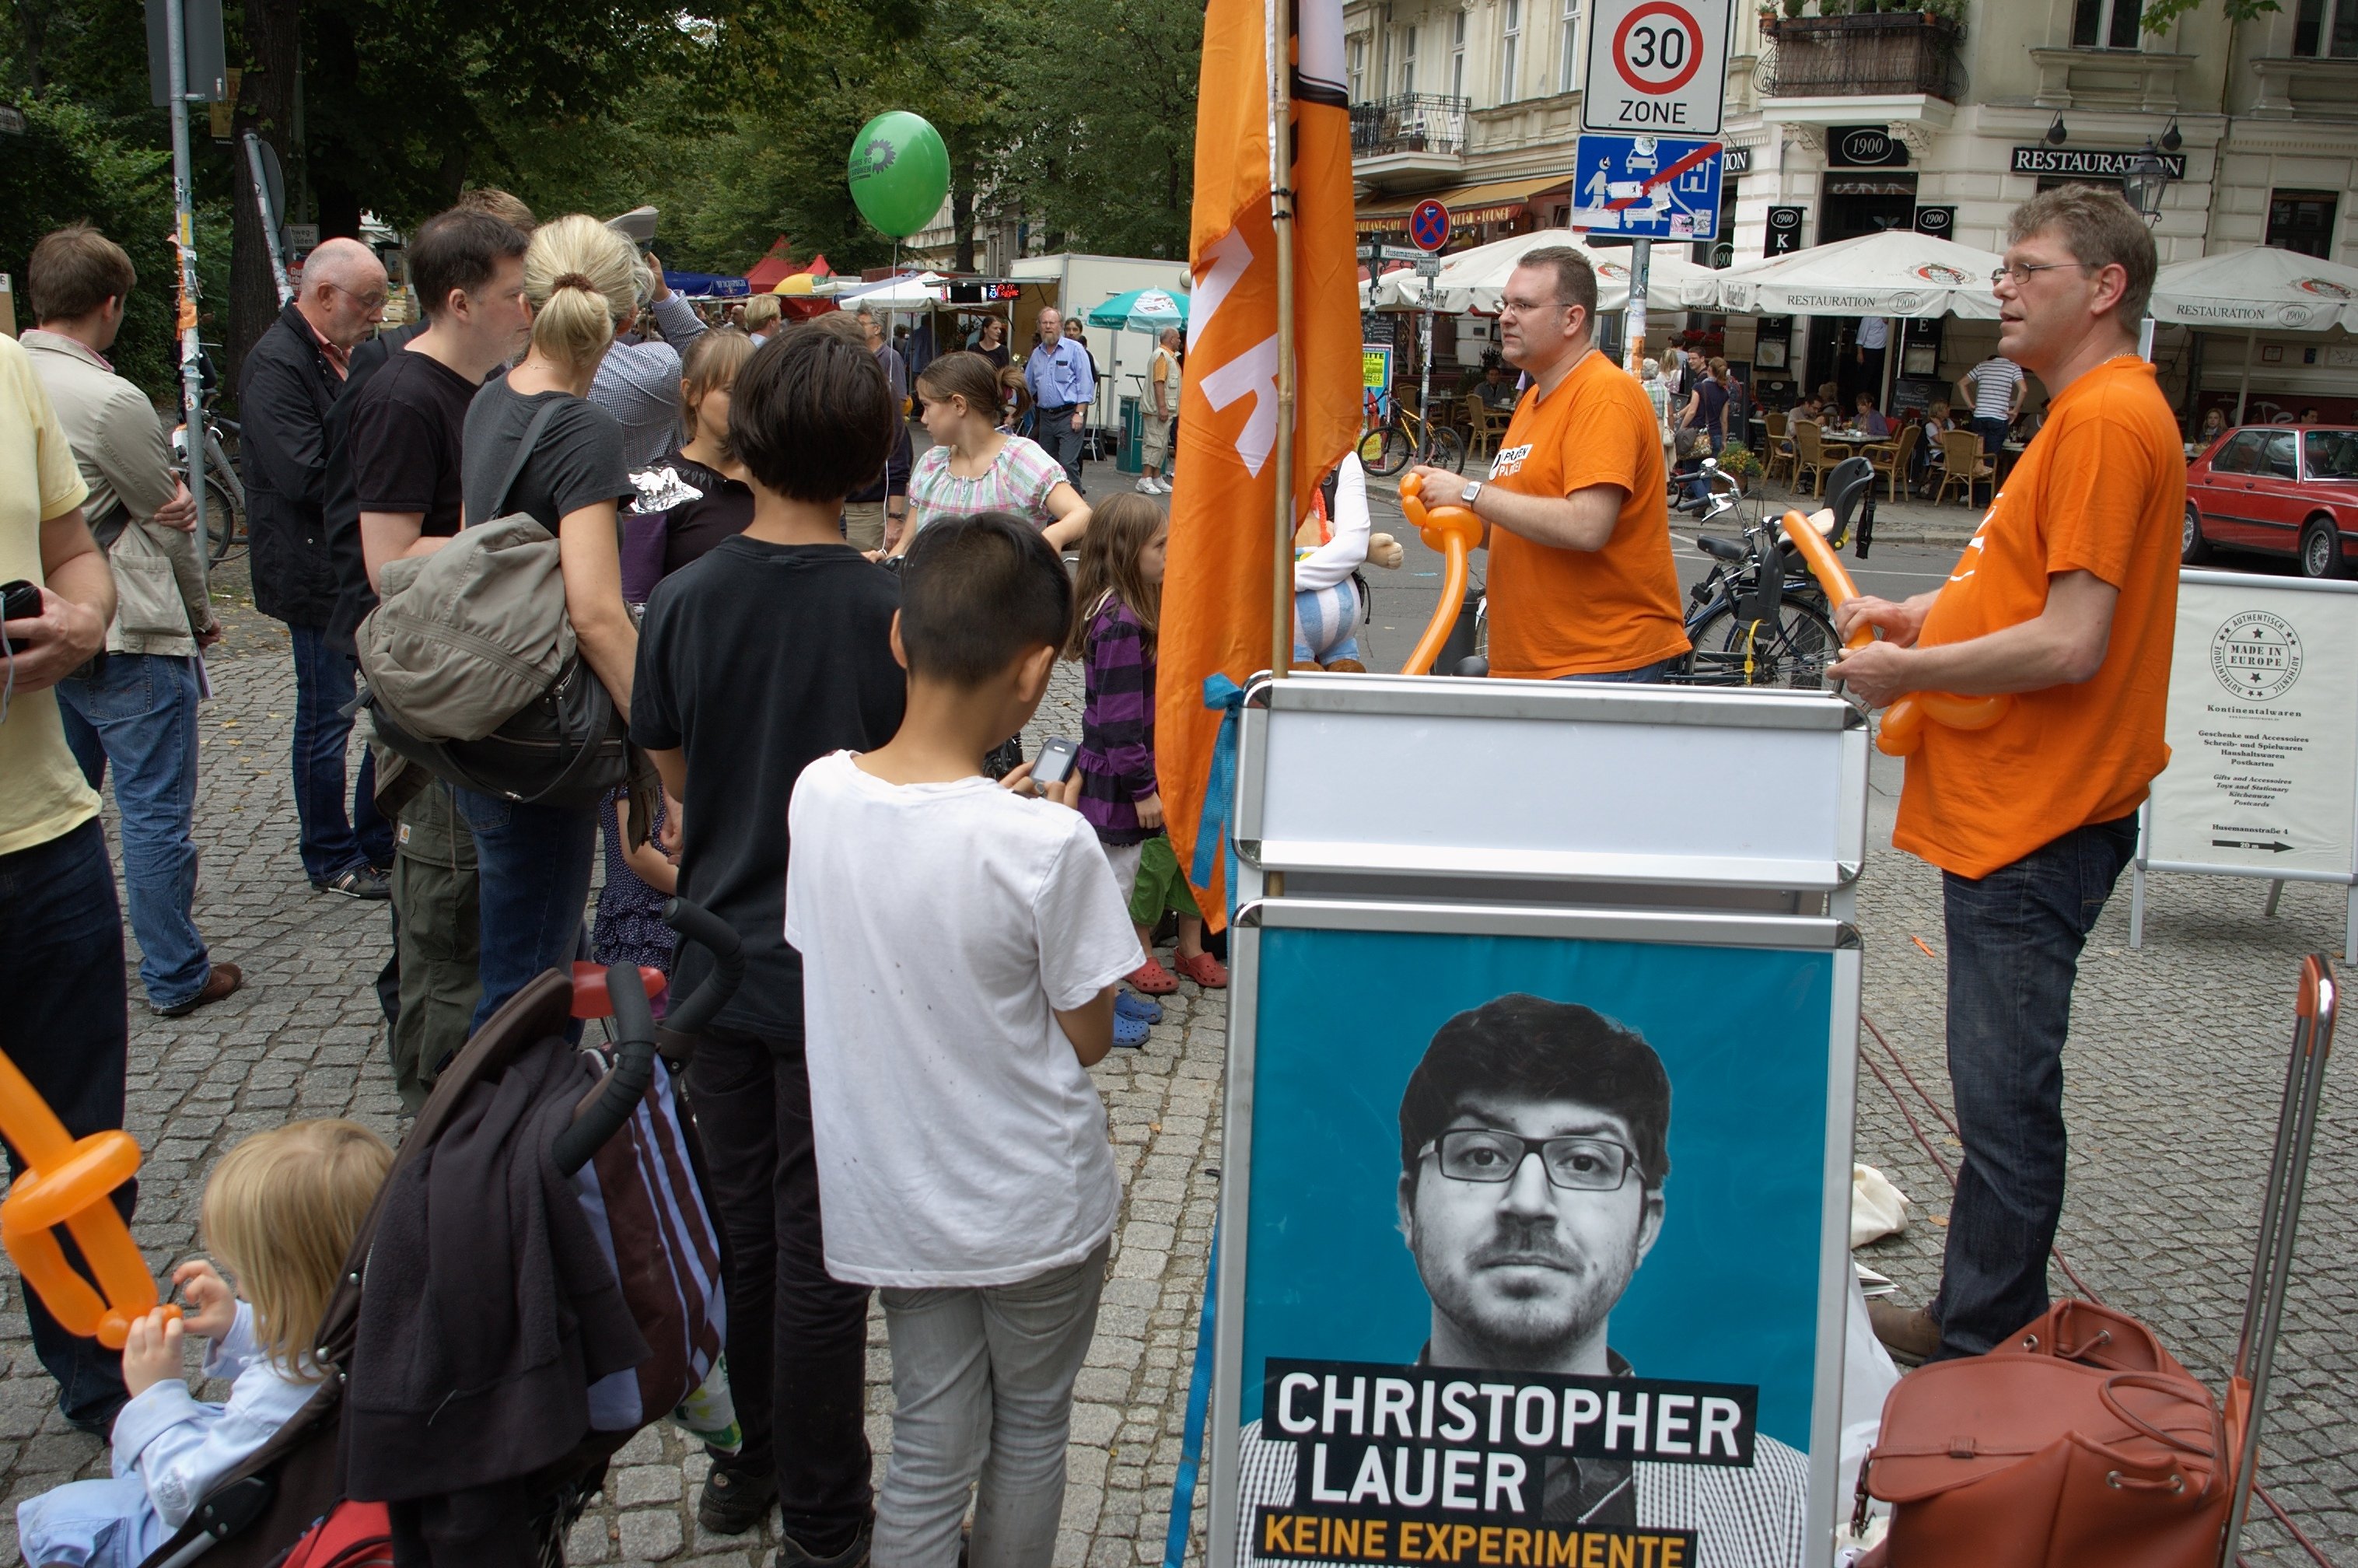
pedestrian, 2011, rawtherapee, germany, deutschland, berlin, piraten, piratenpartei, pentax, demonstration, 20mm, protest, lenstagged, steffenzahn, k100d, justpentax, iamflickr, cosina, voigtlander, cosinavoigtlnder, skopar, colorskopar, cv20, colorskopar20mmf35slii, 20mmf35slii, voigtlander20mm, cv2035, skopar20mmf35, voigtlnder20mmf35, prenzlauerberg, wahlkampf, wolfgangthierse